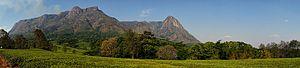
La famine de 1949 au Nyassaland touche les hauts plateaux de la Shire, dans la Région Sud du Nyassaland et une partie de la Région centrale. Elle débute en 1949 et se fait sentir jusqu'au début de 1950. La cause immédiate est une sévère sécheresse de décembre 1948 à janvier 1949 ainsi qu'en mars 1949, qui détruit la plupart des cultures de maïs dont dépendent les habitants. Cela survient après deux années de pluies erratiques et de mauvaises récoltes qui ont vidé les greniers. Les effets des mauvaises récoltes sont aggravés par le fait que le gouvernement colonial se montre incapable de constituer des réserves suffisantes, qu'il tarde à importer des biens de consommation et qu'il exige un paiement pour l'aide qu'il apporte. Officiellement, le nombre de morts dû à la faim est de deux cents personnes, ce qui est sous-estimé et ne comptabilise pas les morts dues aux maladies exacerbées par la sous-alimentation.